Anti-Americanism

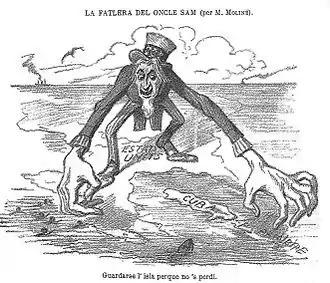
A Spanish satirical drawing published in "La Campana de Gràcia" (1896) criticizing U.S. behavior regarding Cuba by , just prior to the Spanish–American War. Upper text reads (in old Catalan): "Uncle Sam's craving", and below: "To keep the island so it won't get lost."

In 2013, 53% of Chinese respondents in a Pew survey had a "very unfavorable" or "somewhat unfavorable" view of the U.S. Relations improved slightly near the end of Obama's term in 2016, with 44% of Chinese respondents expressing an unfavorable view of the U.S compared to 50% of respondents expressing a favorable view.